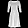
Label: Dress